Jerônimo de Sousa Monteiro

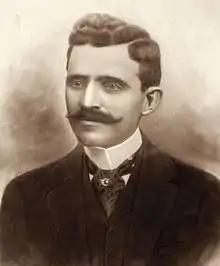

Jerônimo de Sousa Monteiro (June 4, 1870 – October 23, 1933) was a Brazilian politician. He was a representative (in the local Espírito do Santo's Chamber of Representative and in the Brazilian Federal Chamber of Representatives), a Senator, and the 13th "president" (governor) of the state of Espírito Santo, a position he held from May 23, 1908, to May 23, 1912.